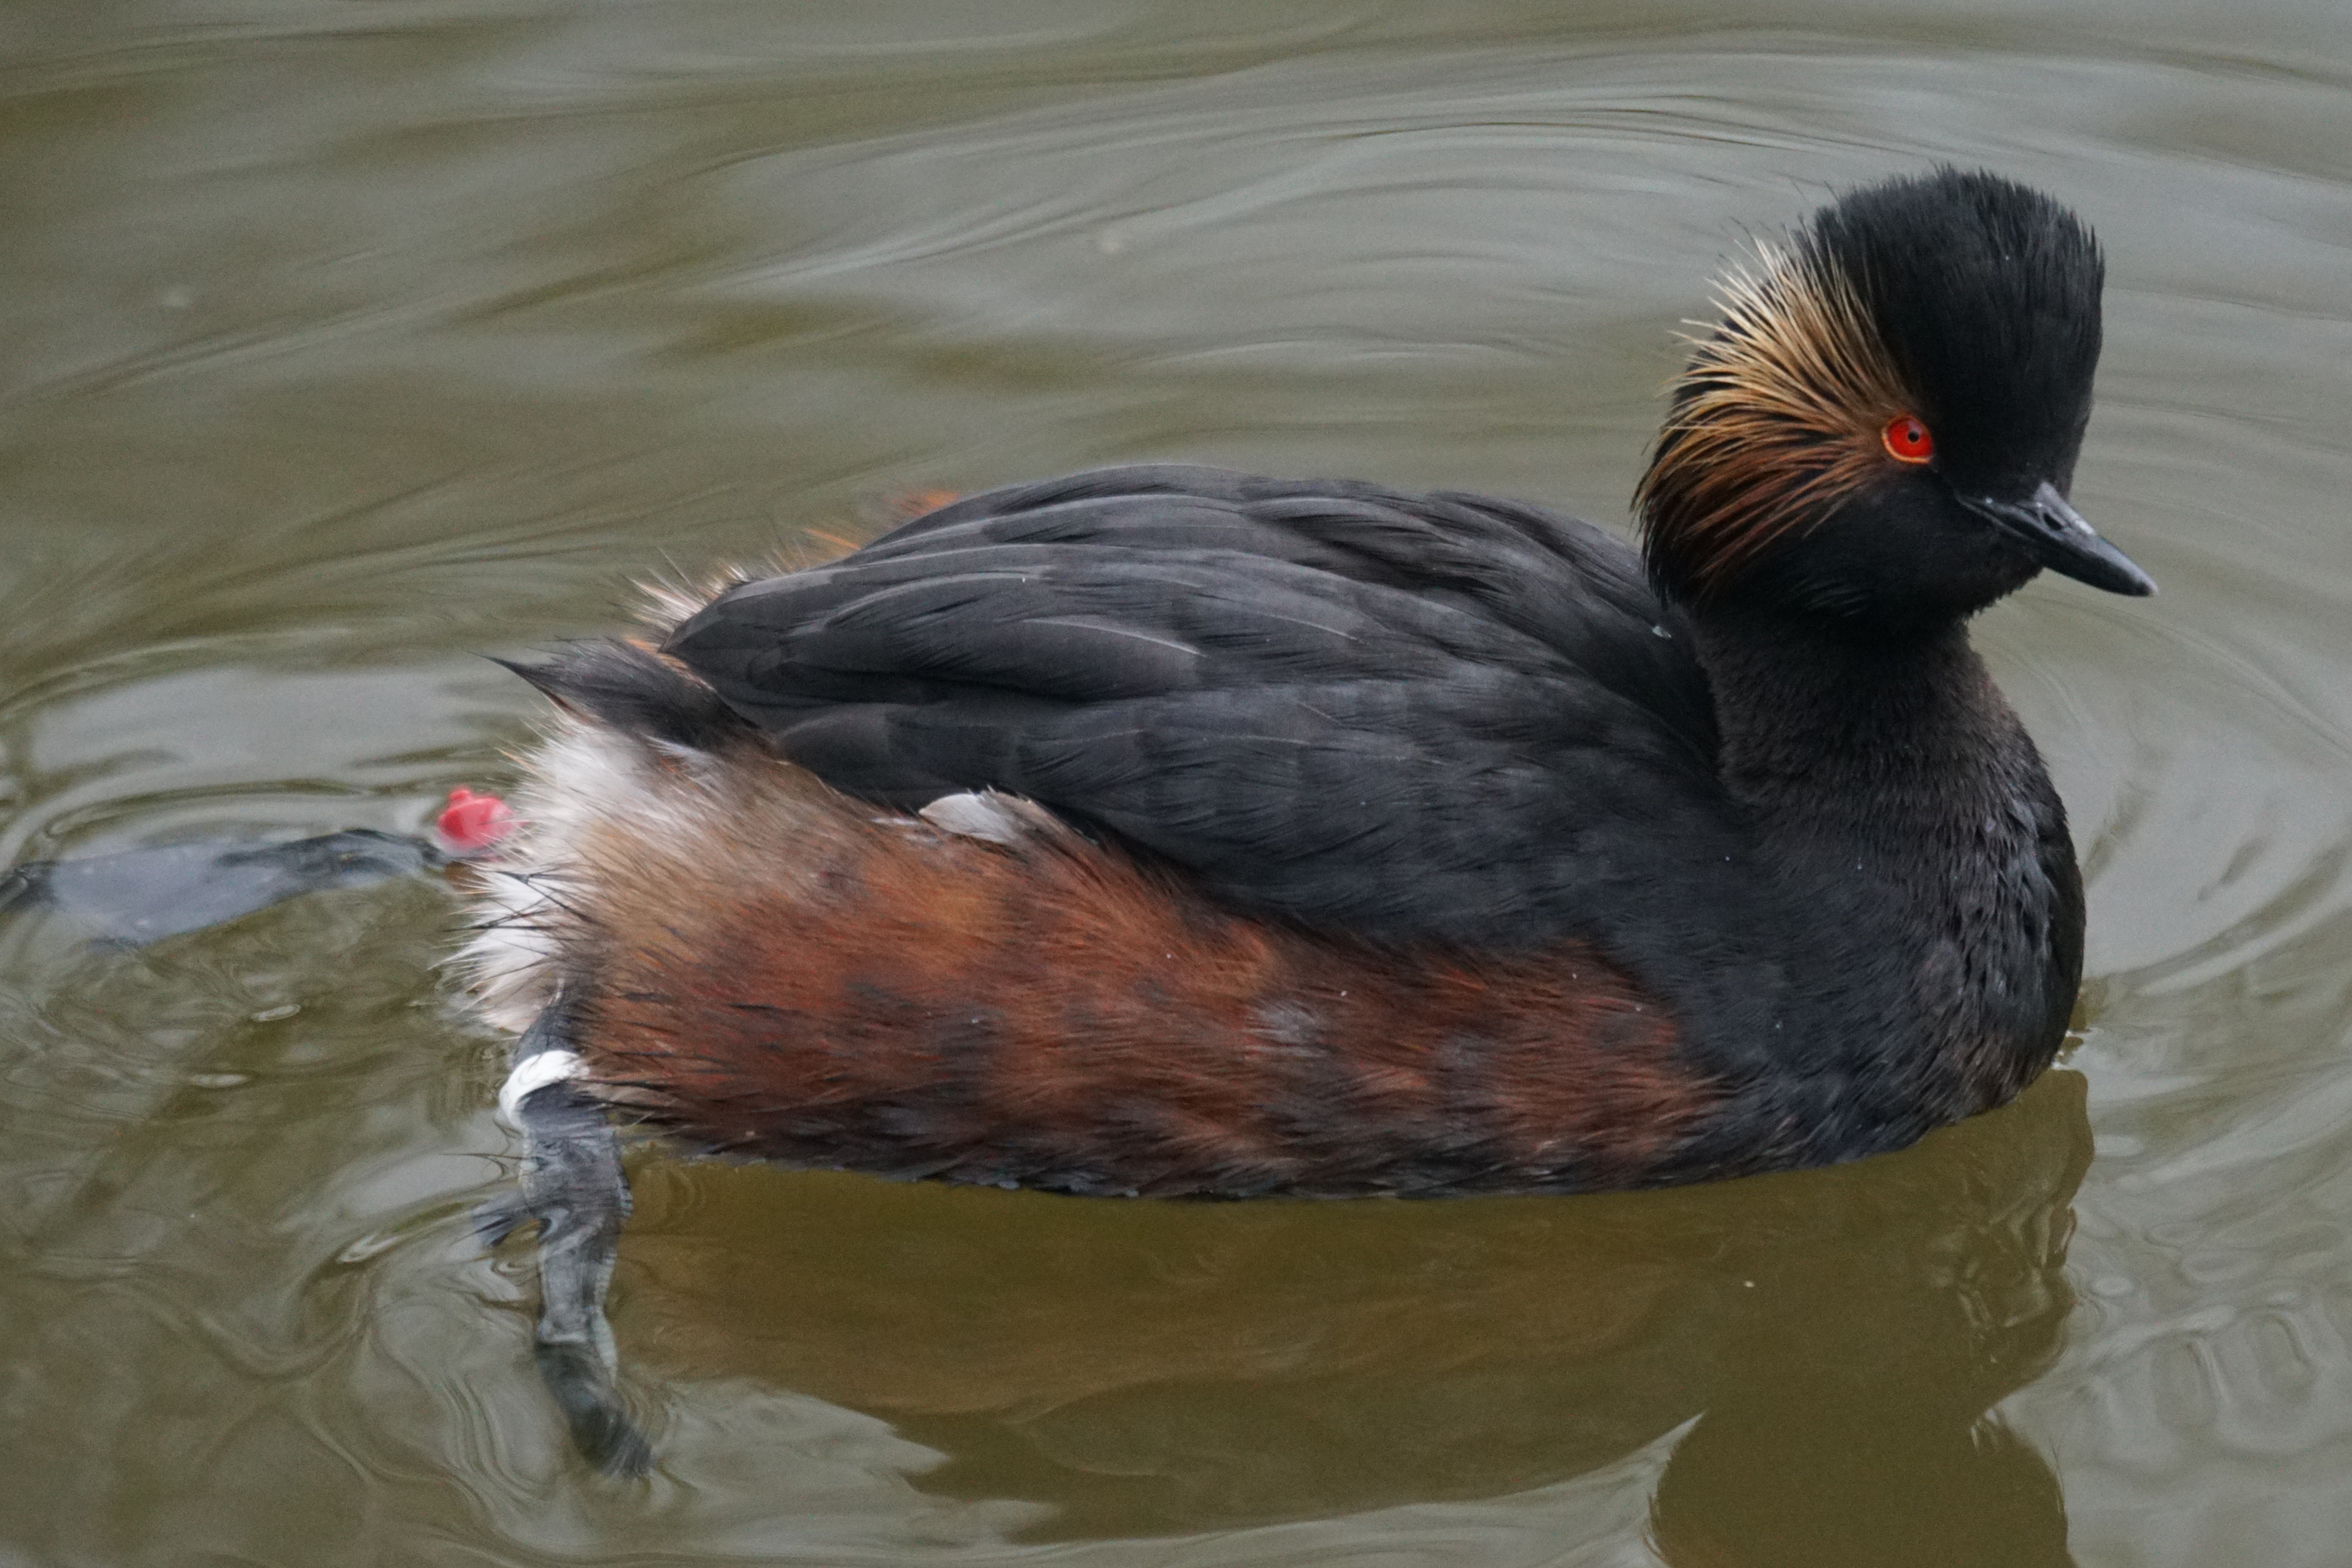
water, bird, wing, wildlife, beak, fowl, fauna, duck, vertebrate, waterfowl, grebe, water bird, rarely, ducks geese and swans, seaduck, black neck divers, podiceps nigricollis